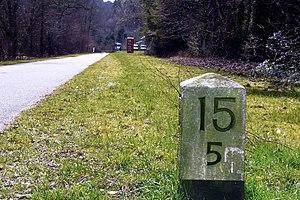
La Véloroute Ruwer-Hochwald-Radweg est une piste cyclable de Rhénanie-Palatinat, en Allemagne. Elle relie la vallée de la Moselle et la région du Hochwald, dans le Hunsrück, de Trèves à Hermeskeil.